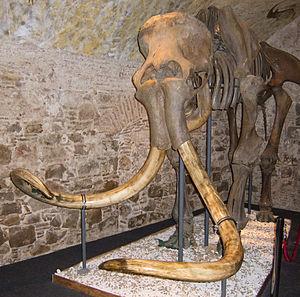
Le Mammouth laineux est une espèce éteinte de la famille des éléphantidés qui a vécu durant le Pléistocène et, pour ses derniers représentants, au cours de l'Holocène il y a seulement 4 000 ans. Le genre Mammuthus était apparu avec Mammuthus subplanifrons au début du Pliocène.